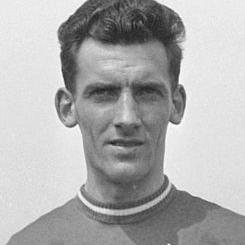
Age: 24